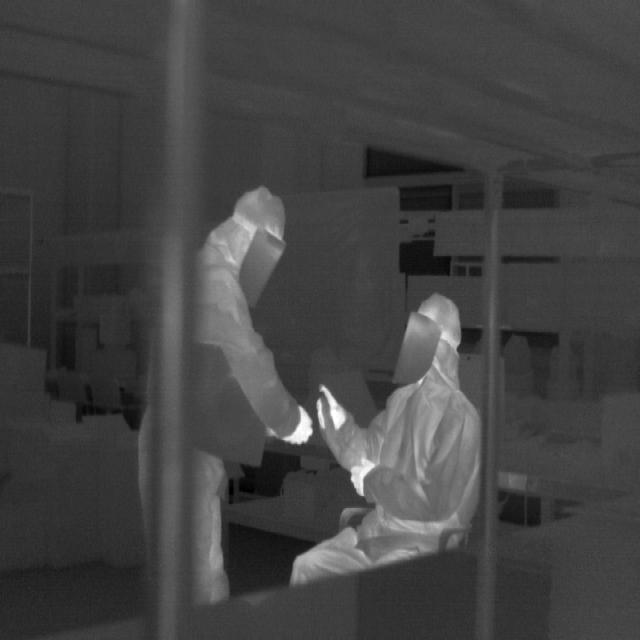
Detected objects:
label: person
label: person